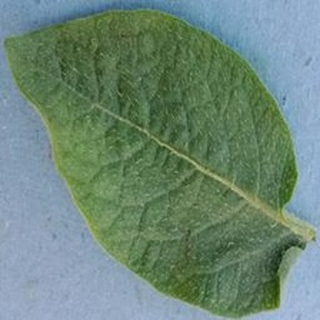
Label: healthy_potato